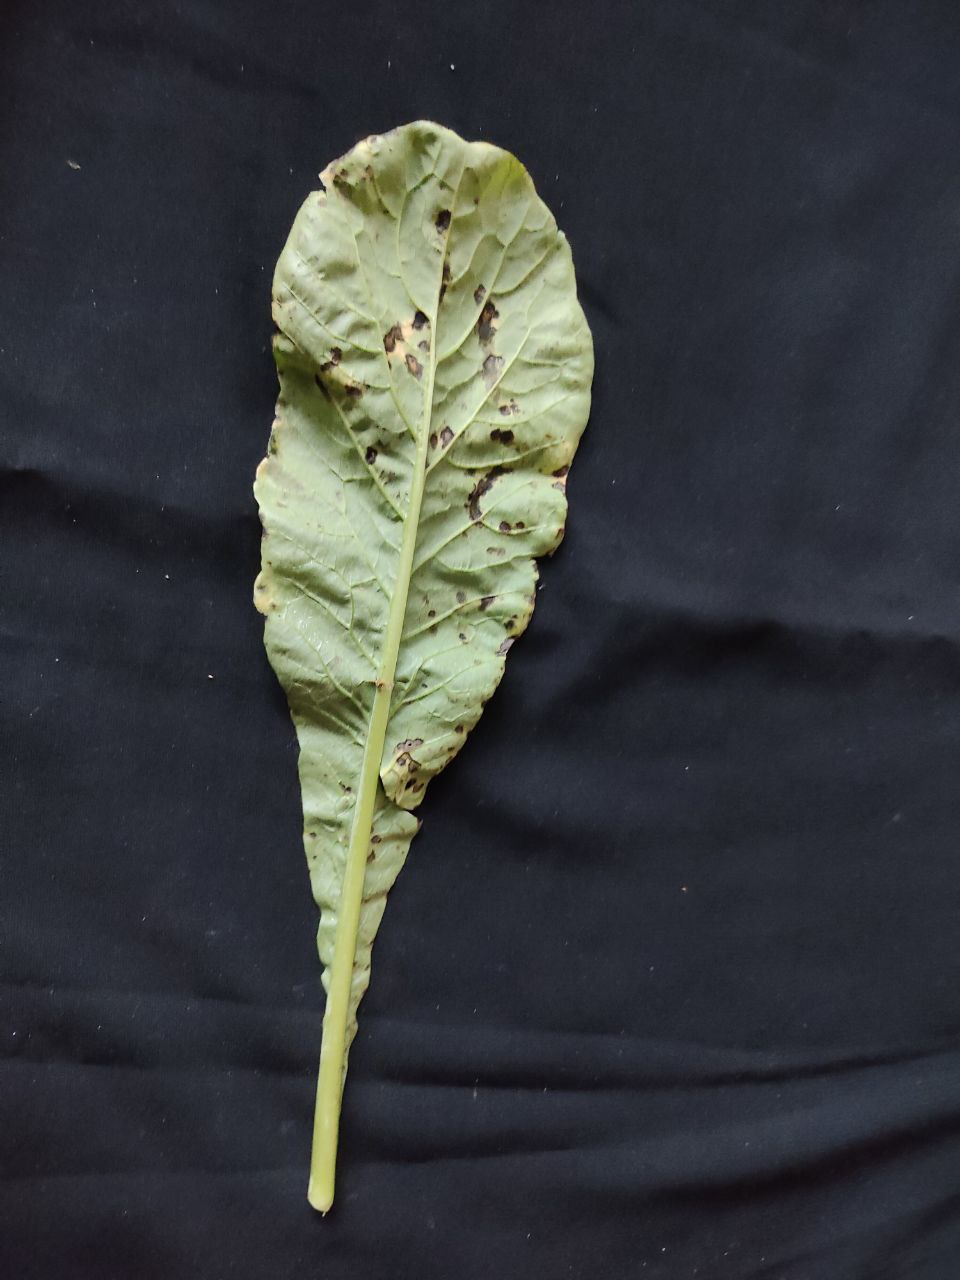
Label: Black leaf spot